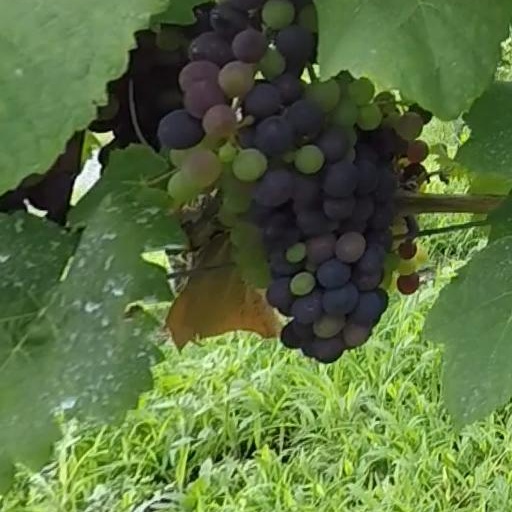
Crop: grape